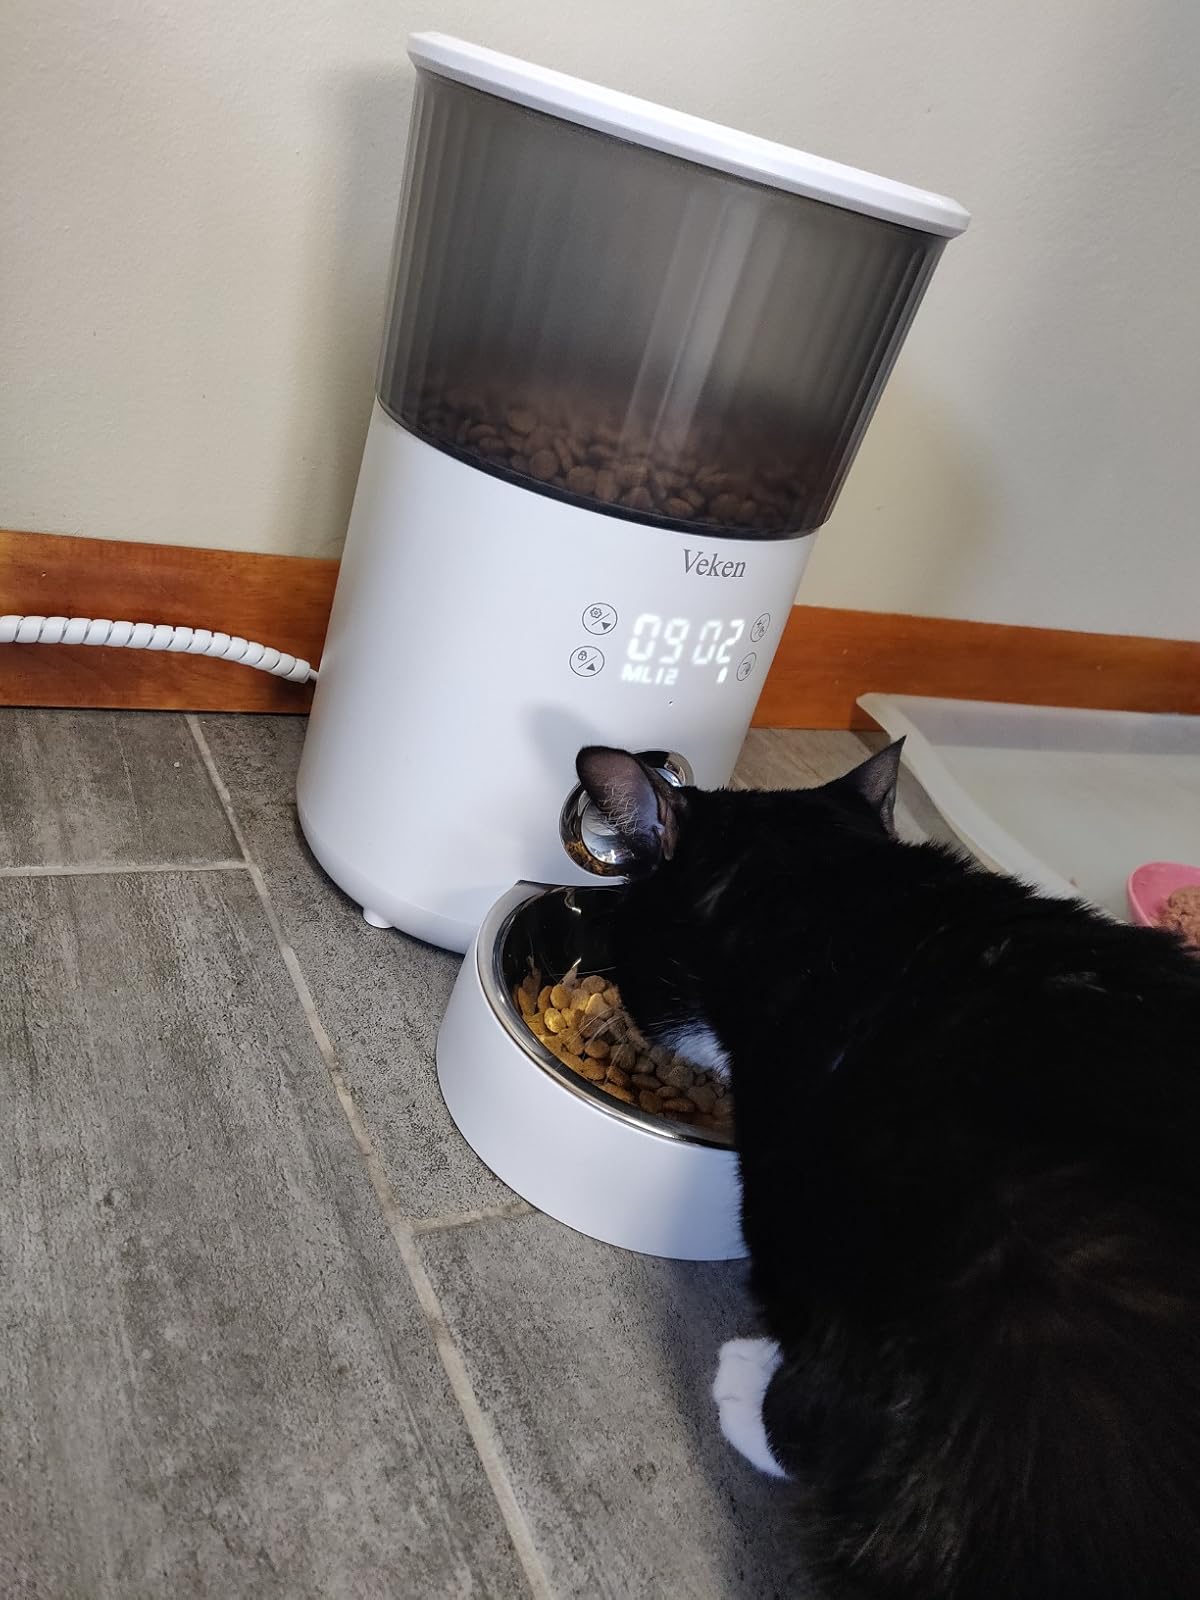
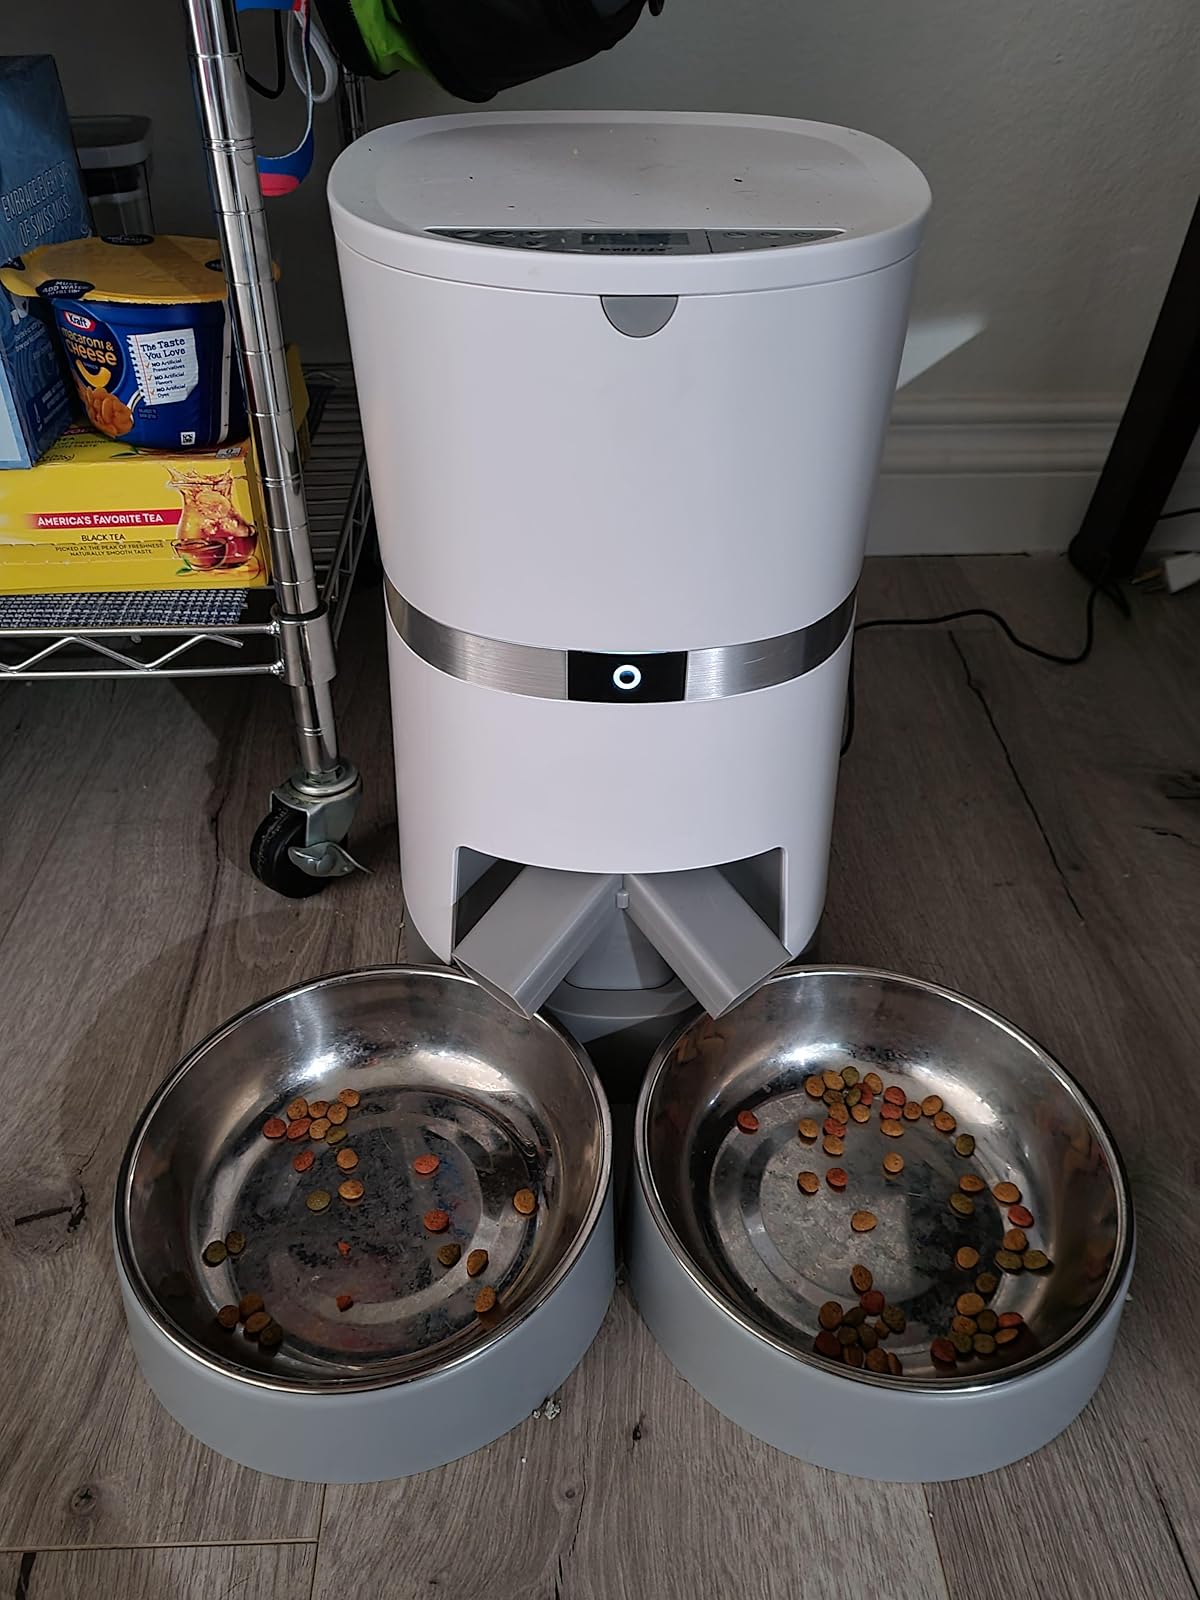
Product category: items_feeder
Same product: no